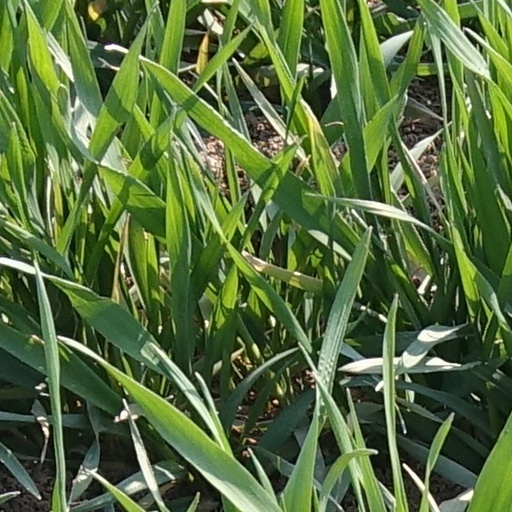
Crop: wheat